Military history of South America

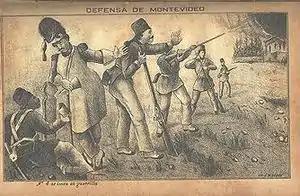
An illustration of the defense of Montevideo from Isidoro De-Maria's book, Anales de la defensa de Montevideo.

With independence, United Provinces of the Río de la Plata, centred on modern-day Argentina with its capital in Buenos Aires, found itself in competition with the neighbouring Empire of Brazil for dominance across the Río de la Plata. The first conflict to emerge concerned the long-disputed "Banda Oriental", or 'Eastern Strip', approximately present-day Uruguay; it had been re-annexed by Portugal in 1821, giving the country a strategic position over the Río de la Plata and control over the United Provinces' main port. Dom Pedro I then declared the region a province within the Empire of Brazil. Intending to regain control of the region, the United Provinces urged the people of the region, known as "Orientales" (or 'Easterners'), to rise up, giving them political and material support. In response, Brazil declared war on the United Provinces.